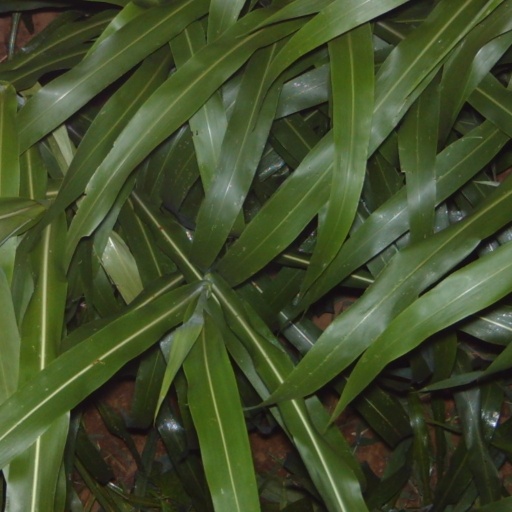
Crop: sorghum